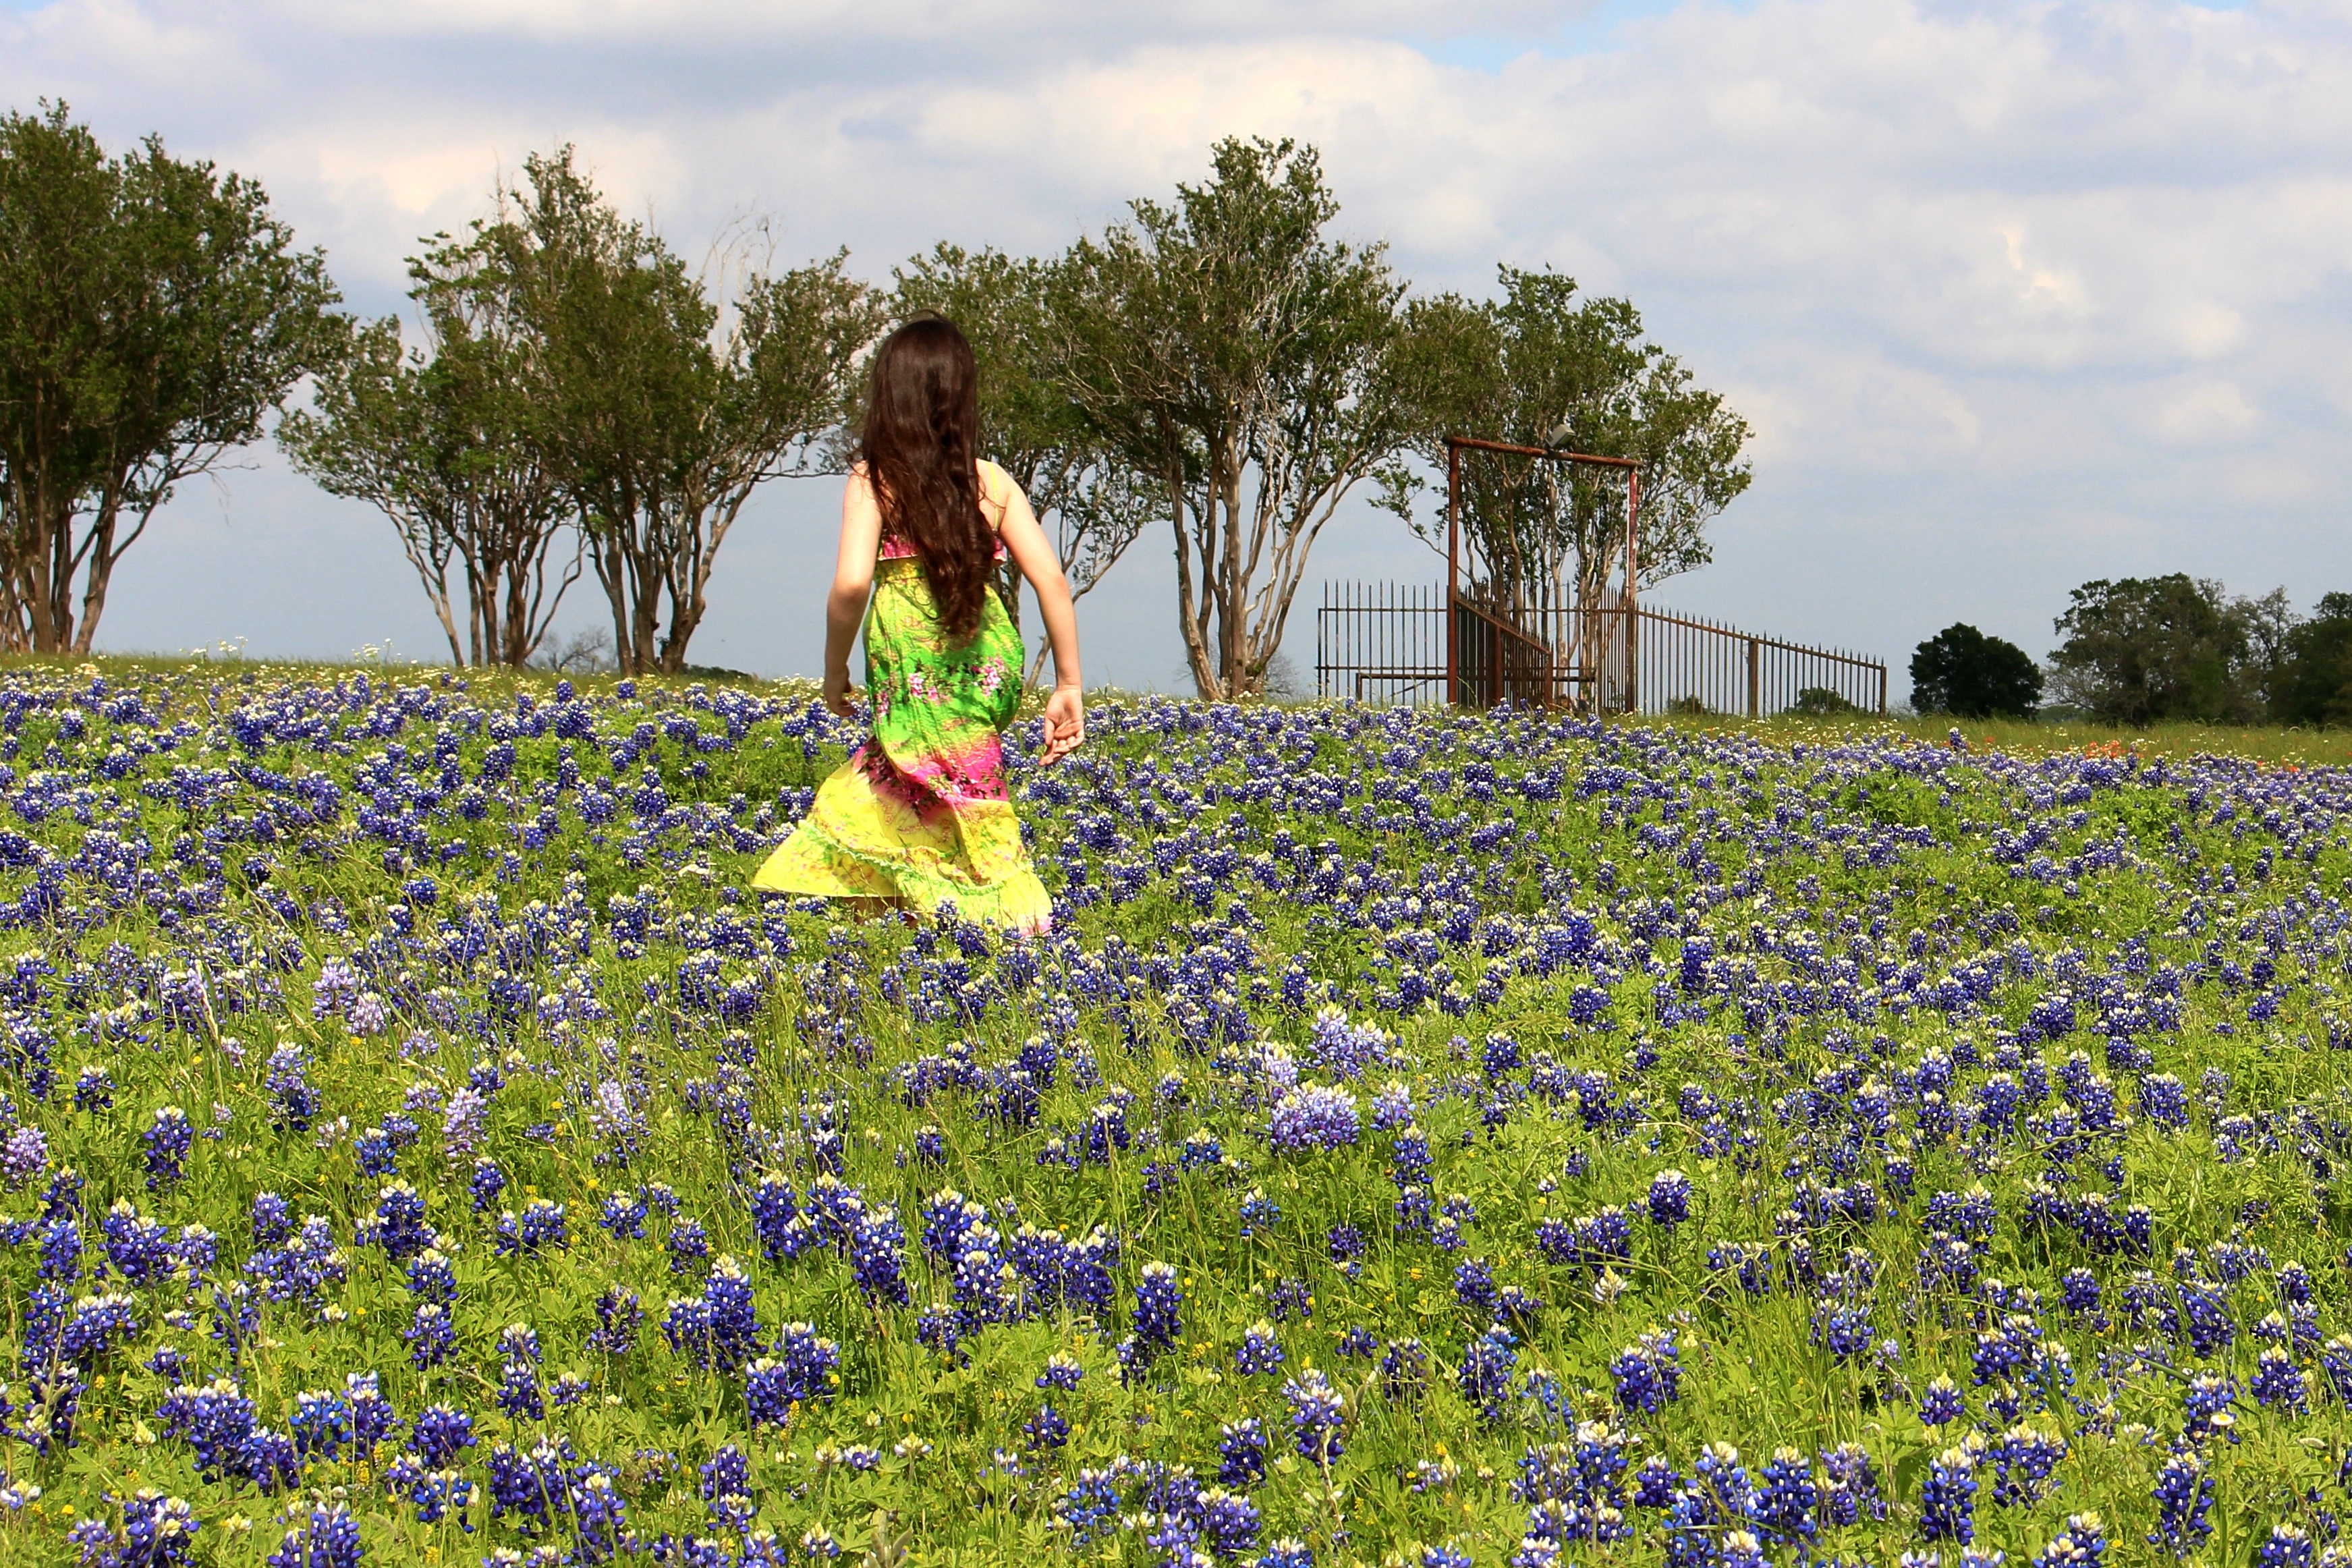
landscape, nature, grass, outdoor, blossom, plant, girl, field, lawn, meadow, flower, bloom, spring, crop, peaceful, blooming, agriculture, flora, wildflower, flowers, bluebonnet, texas, woodland, habitat, lupin, rural area, flowering plant, blue bonnets, natural environment, grass family, land plant, texas landscape